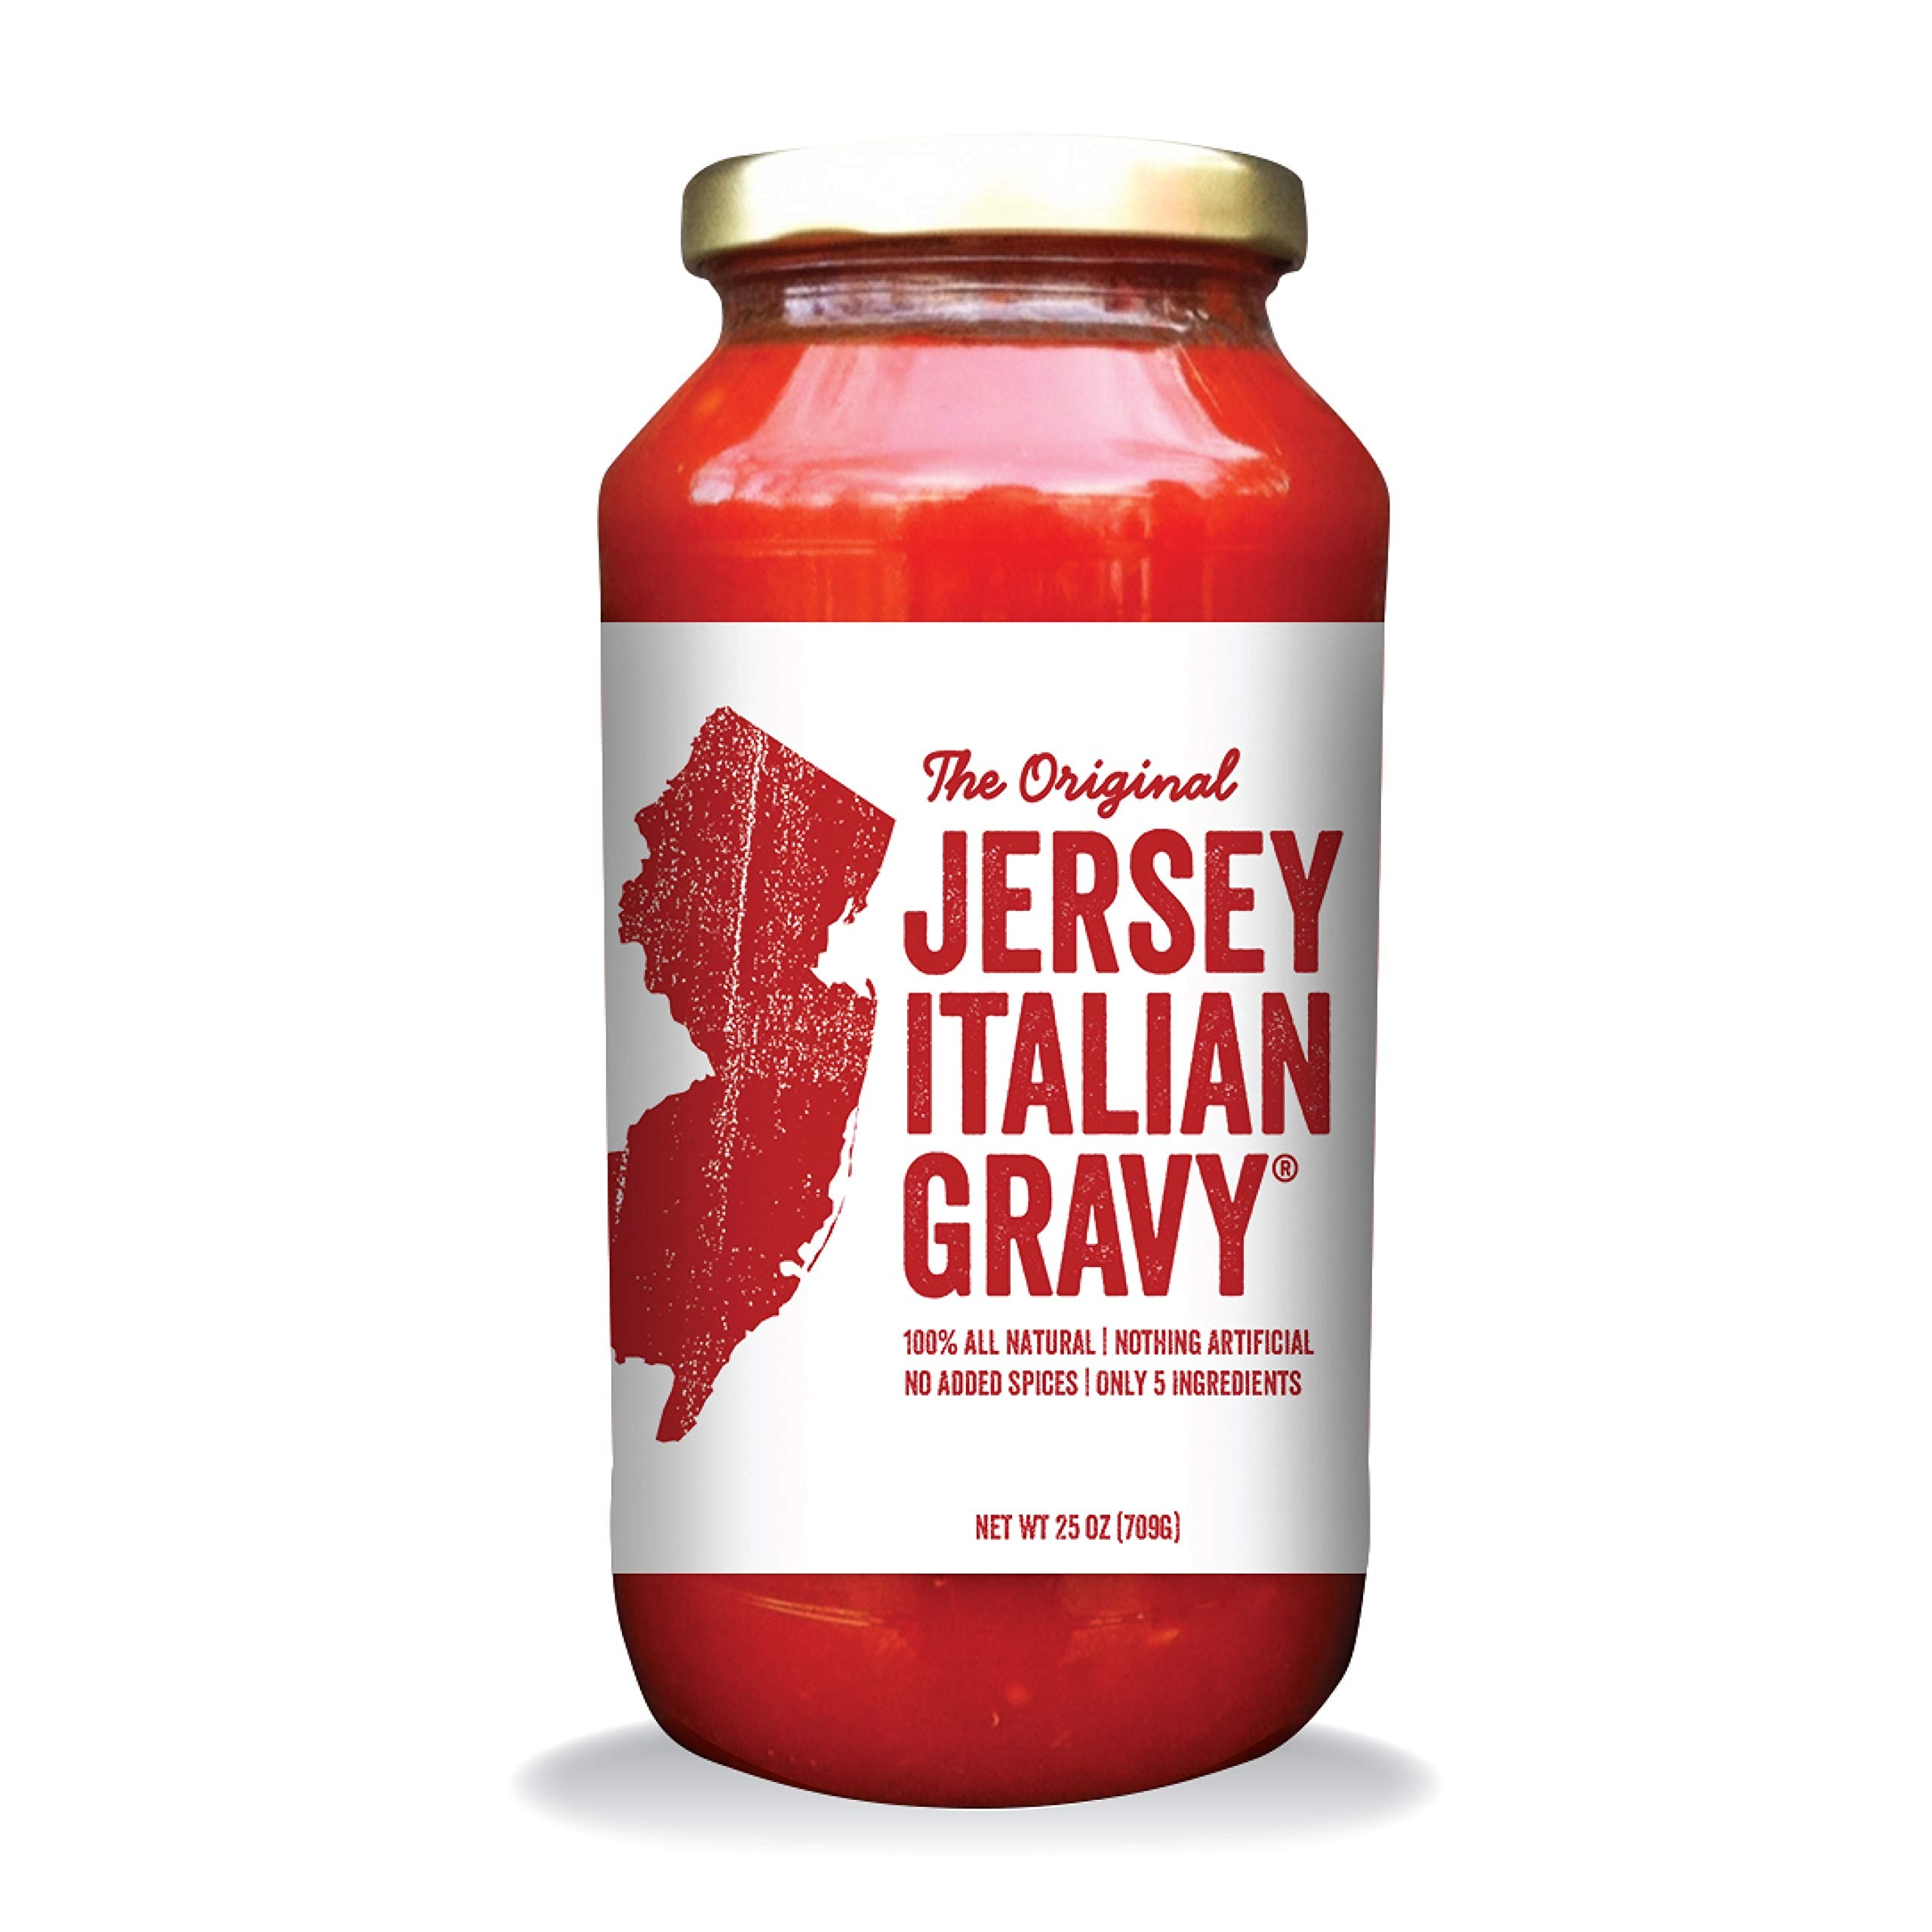
Item Name: Jersey Italian Gravy-24 OZ Jar-Gourmet, All Natural All Purpose Tomato Sauce for Pasta and More, No Artificial Ingredients- Vegan Friendly-Authentic Recipe for Pasta, (Classic, 12 Pack)
Bullet Point 1: SIMPLE, RUSTIC, EXQUISITE-The Original Jersey Italian Gravy captures the authentic Nona taste that we grew up loving. Discover a simple, rustic tomato sauce, made with the finest ingredients available that will elevate any pasta dish into the equivalent of a fond childhood memory.
Bullet Point 2: A 5 INGREDIENT RECIPE-Made with Vine-Ripened Tomatoes, Oil Blend (Canola Oil, Extra Virgin Olive Oil), Onions, Cane Sugar, and Salt-our pasta sauce uses nothing but the freshest ingredients and is made in small, limited batchesfor total quality control.
Bullet Point 3: SLOW COOKED FOR RICH TASTE-All Jersey Italian Gravy sauces are slow cooked in order to achieve their full, earthy flavor. Combine our tomato gravy with al dente pasta, penne, capellini, fettuccine, linguine, macaroni, pappardelle, spaghetti or pizza and create iconic dishes for you and your family.
Bullet Point 4: CALL US OLD FASHIONED but nothing compares to cooking like in the old times with ingredients that grow right in your garden, and our sauce abides by those rules-everything needs to be fresh. For our Italian gravy, we use exclusively fresh Tomatoes, with no tomato concentrate, puree, paste, preservatives, artificial flavors or spices-100% All-Natural, Organic & Vegan-Friendly.
Bullet Point 5: JERSEY ITALIAN GRAVY, A TRADITION OF TRUST-Jersey ItalianGravy is sold in over 11,000 stores nationwide. In addition to the original gravy, Jersey Italian Gravy also develops, manufactures and distributes exclusive sauces for other major retailers and food companies such as Whole Foods, Stew Leonard’s, Food Town, Bed Bath and Beyond, and the La Fede food brands.
Product Description: Jersey Italian Gravy- A Sauce Made With Heart
Value: 288.0
Unit: Ounce

Price: 127.56